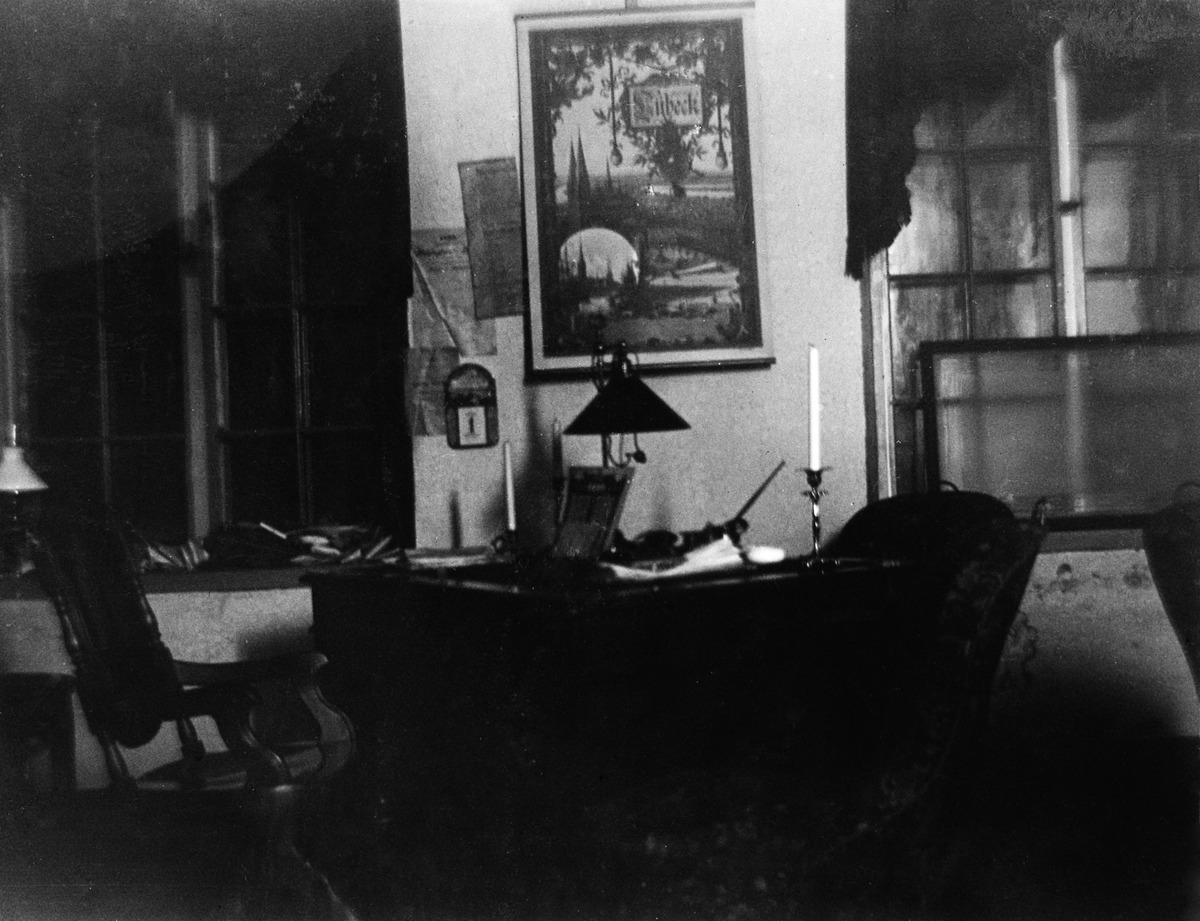
Kirjoituspöytä mahdollisesti Victor Ekin höyrylaivatoimistossa
sisällön kuvaus: Kirjoituspöytä mahdollisesti Victor Ekin höyrylaivatoimistossa. Läntinen rantakatu (Västra kajen) 16 (=  Eteläranta 16). mustavalkoinen
Kuvaaja: Mitterhusen, Karl, valokuvaaja
Ajankohta: kuvausaika 1890 -luku
Paikka: Suomi, Uusimaa, Helsinki, Kaartinkaupunki Helsinki, Eteläranta 16
Aiheet: Victor Ekin höyrylaivatoimisto, liikerakennukset, toimistorakennukset, konttorit, pöydät, tuolit, valaisimet, kynttilät, julisteet, verhot